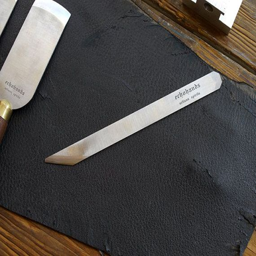
the tool for the right hand is possible .